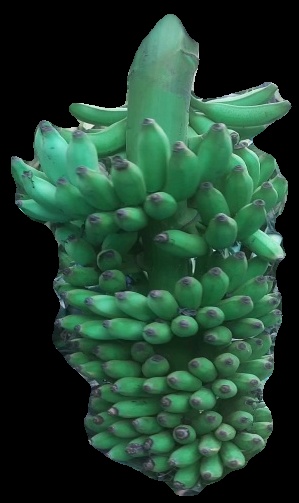
Variety: elakki-bale
Grade: grade1